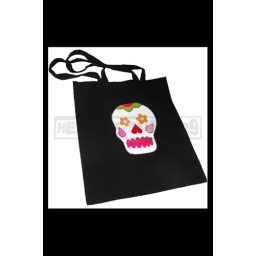
Applique fabric and felt skull machine appliqued and attached to long handled tote bag. Tote bags available in most colours.